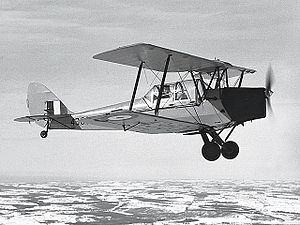
De Havilland DH.82 Tiger Moth / Operativ historie / Produktion
En canadisk DH.82C Tiger Moth med den karakteristiske hood
de Havilland DH.82 Tiger Moth er et biplan fra 1930'erne. Den blev designet af Geoffrey de Havilland og gjorde tjeneste ved Royal Air Force og andre luftvåben som elementært skolefly. Tiger Moth forblev i tjeneste hos RAF indtil den blev erstattet med de Havilland Chipmunk i 1952. Mange af de overskydende fly blev frasolgt til civilt brug. Mange andre nationer - herunder Danmark - brugte Tiger Moth til både militære og civile formål, og flyet er stadig i udbredt anvendelse i mange lande, hovedsageligt til rekreative formål. Flyet bliver undertiden stadig anvendt som skolefly, særligt for piloter som ønsker at samle erfaring før de bliver omskolet til andre fly med halehjul, og mange gør tjeneste ved firmaer der tilbyder 'Prøv-en-flyvetime'-lektioner.